Loyd Grossman

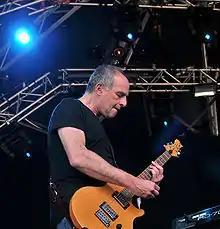
Grossman playing guitar on stage in 2009

Grossman has a continuing career as a guitarist initially with punk band Jet Bronx And The Forbidden, who reached number 47 in the UK singles chart in December 1977 with "Ain't Doin' Nothing". He returned to playing music in 2008 at the Vienna Rebellion Punk Festival. He subsequently formed a new band, The New Forbidden, with Valentine Guinness. The New Forbidden have appeared at Glastonbury eight times. Grossman also appears as a guest artist with Ian Anderson and Jethro Tull when they play their annual concerts in aid of English cathedrals.